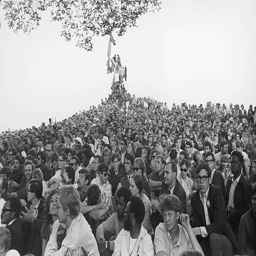
view of an enormous crowd of demonstrators as they sit on a hill that leads up to a statue of politician astride a horse during protests .